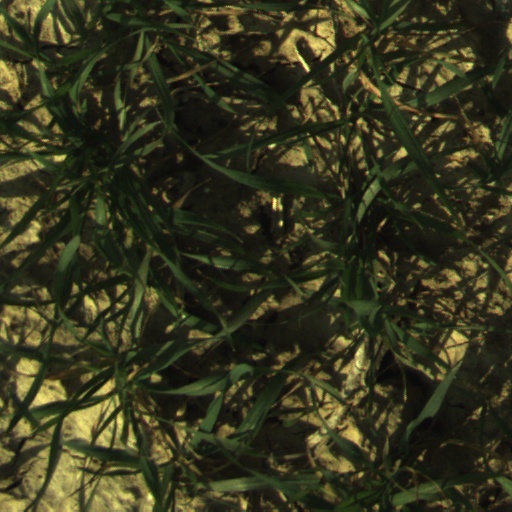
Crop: wheat